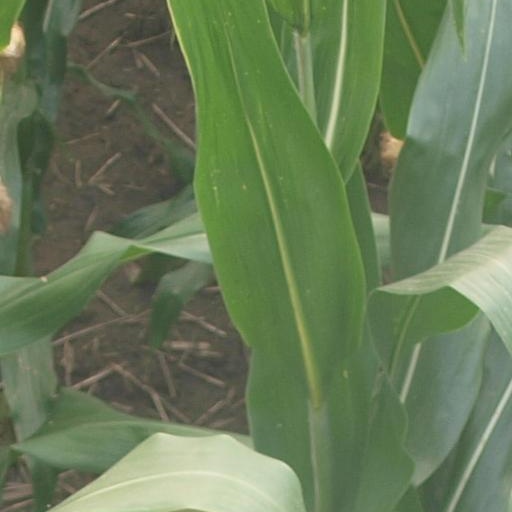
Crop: maize; corn